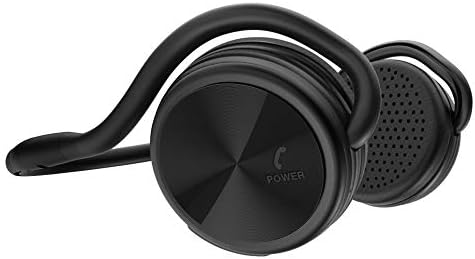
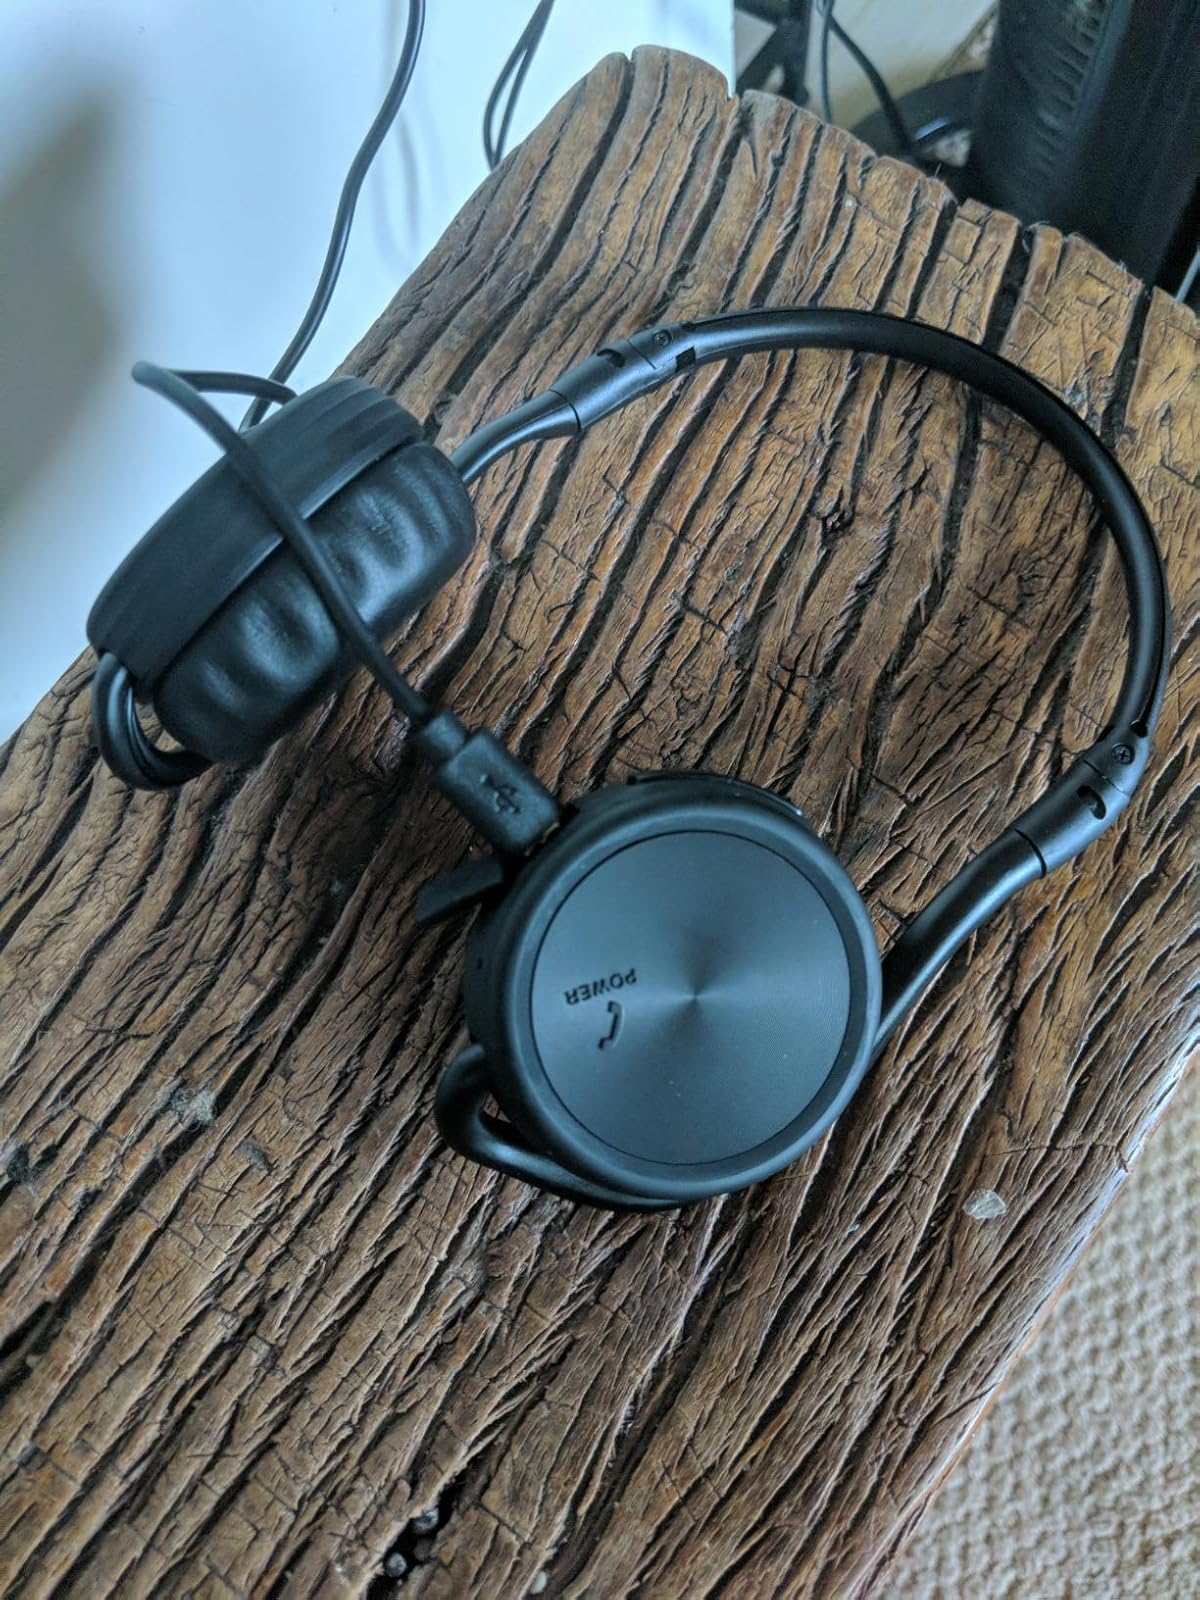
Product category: headphones
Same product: yes